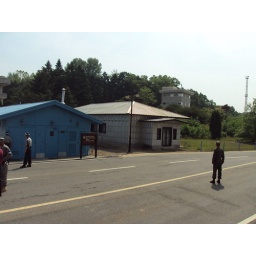
Hillary Clinton &amp;amp; Robert Gates met in building next to the blue one